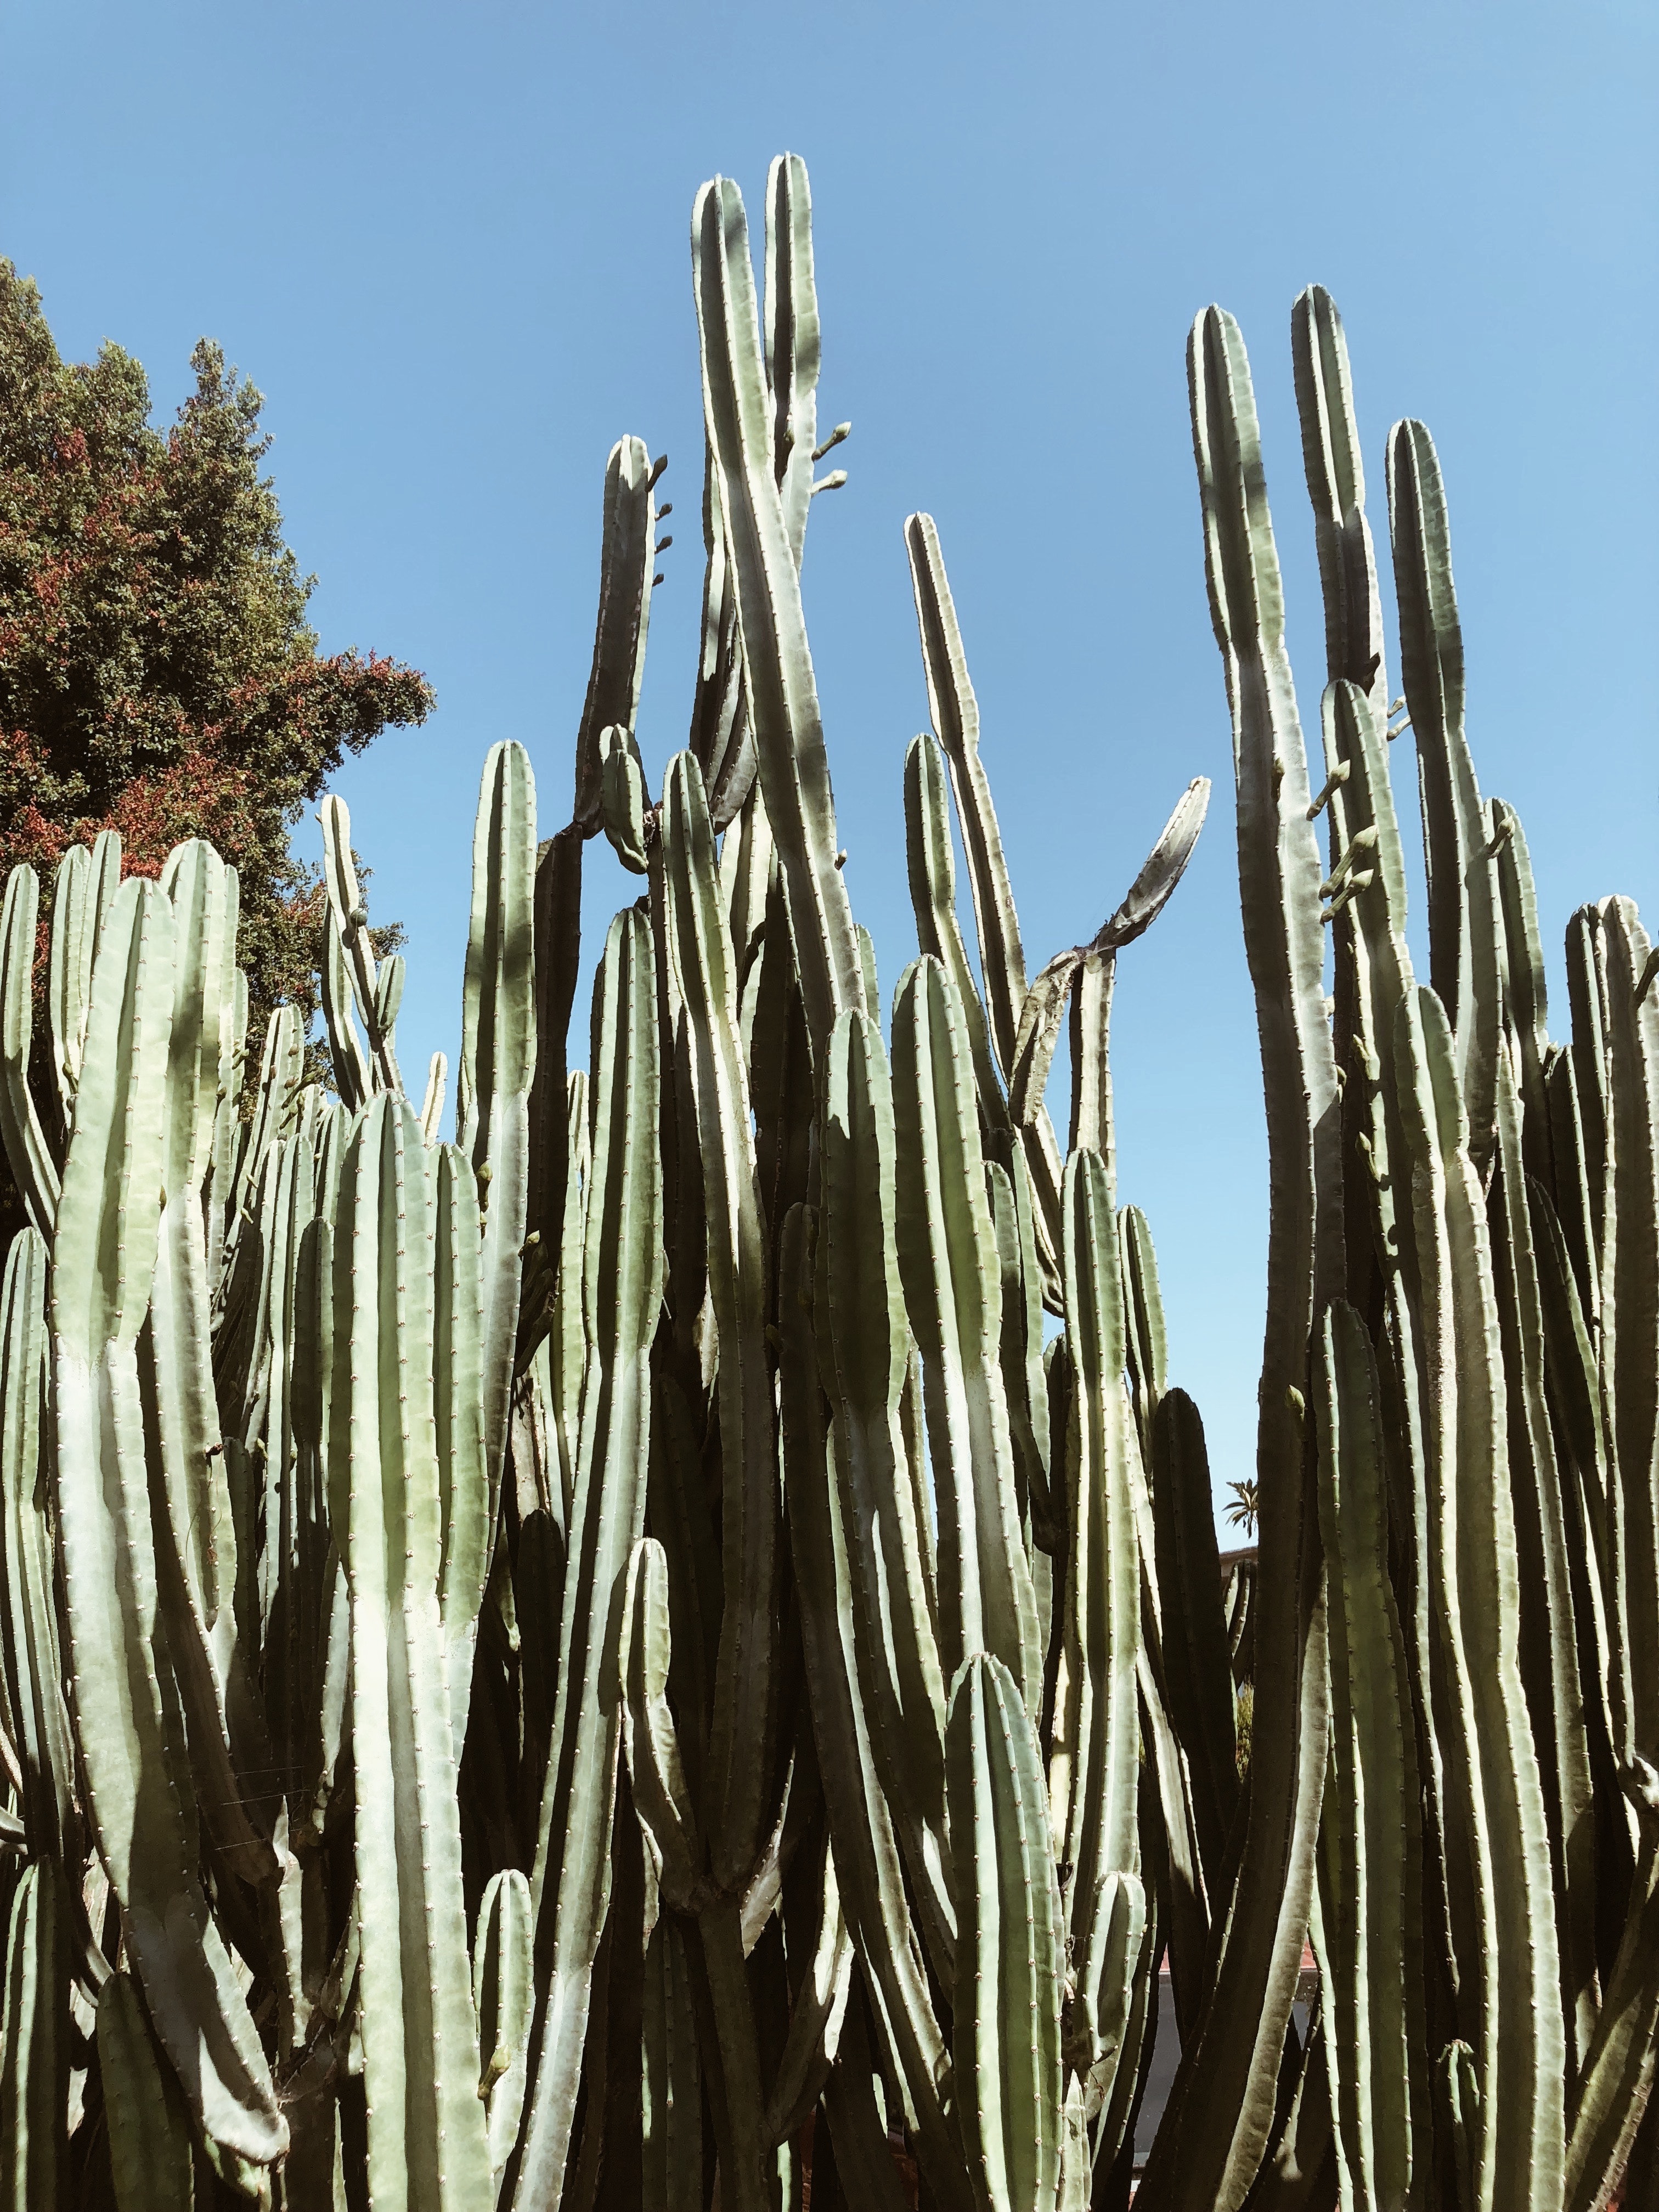
plant, botany, cactus, saguaro, grass family, flower, plant stem, adaptation, landscape, caryophyllales, succulent plant, san pedro cactus